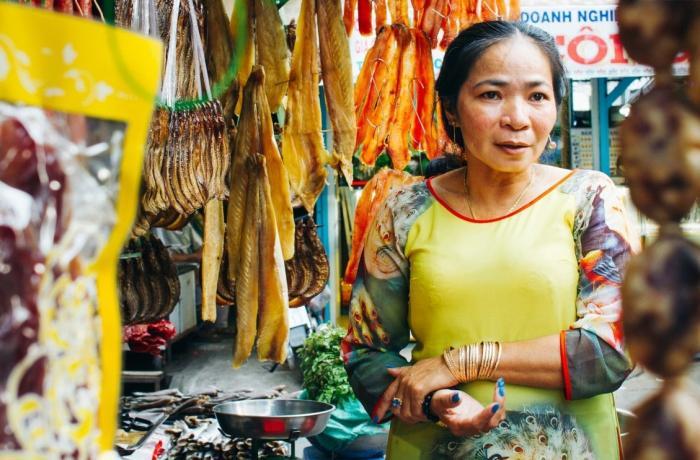
một người phụ nữ mặc áo dài màu vàng đang đứng bên quầy hàng bán đồ khô